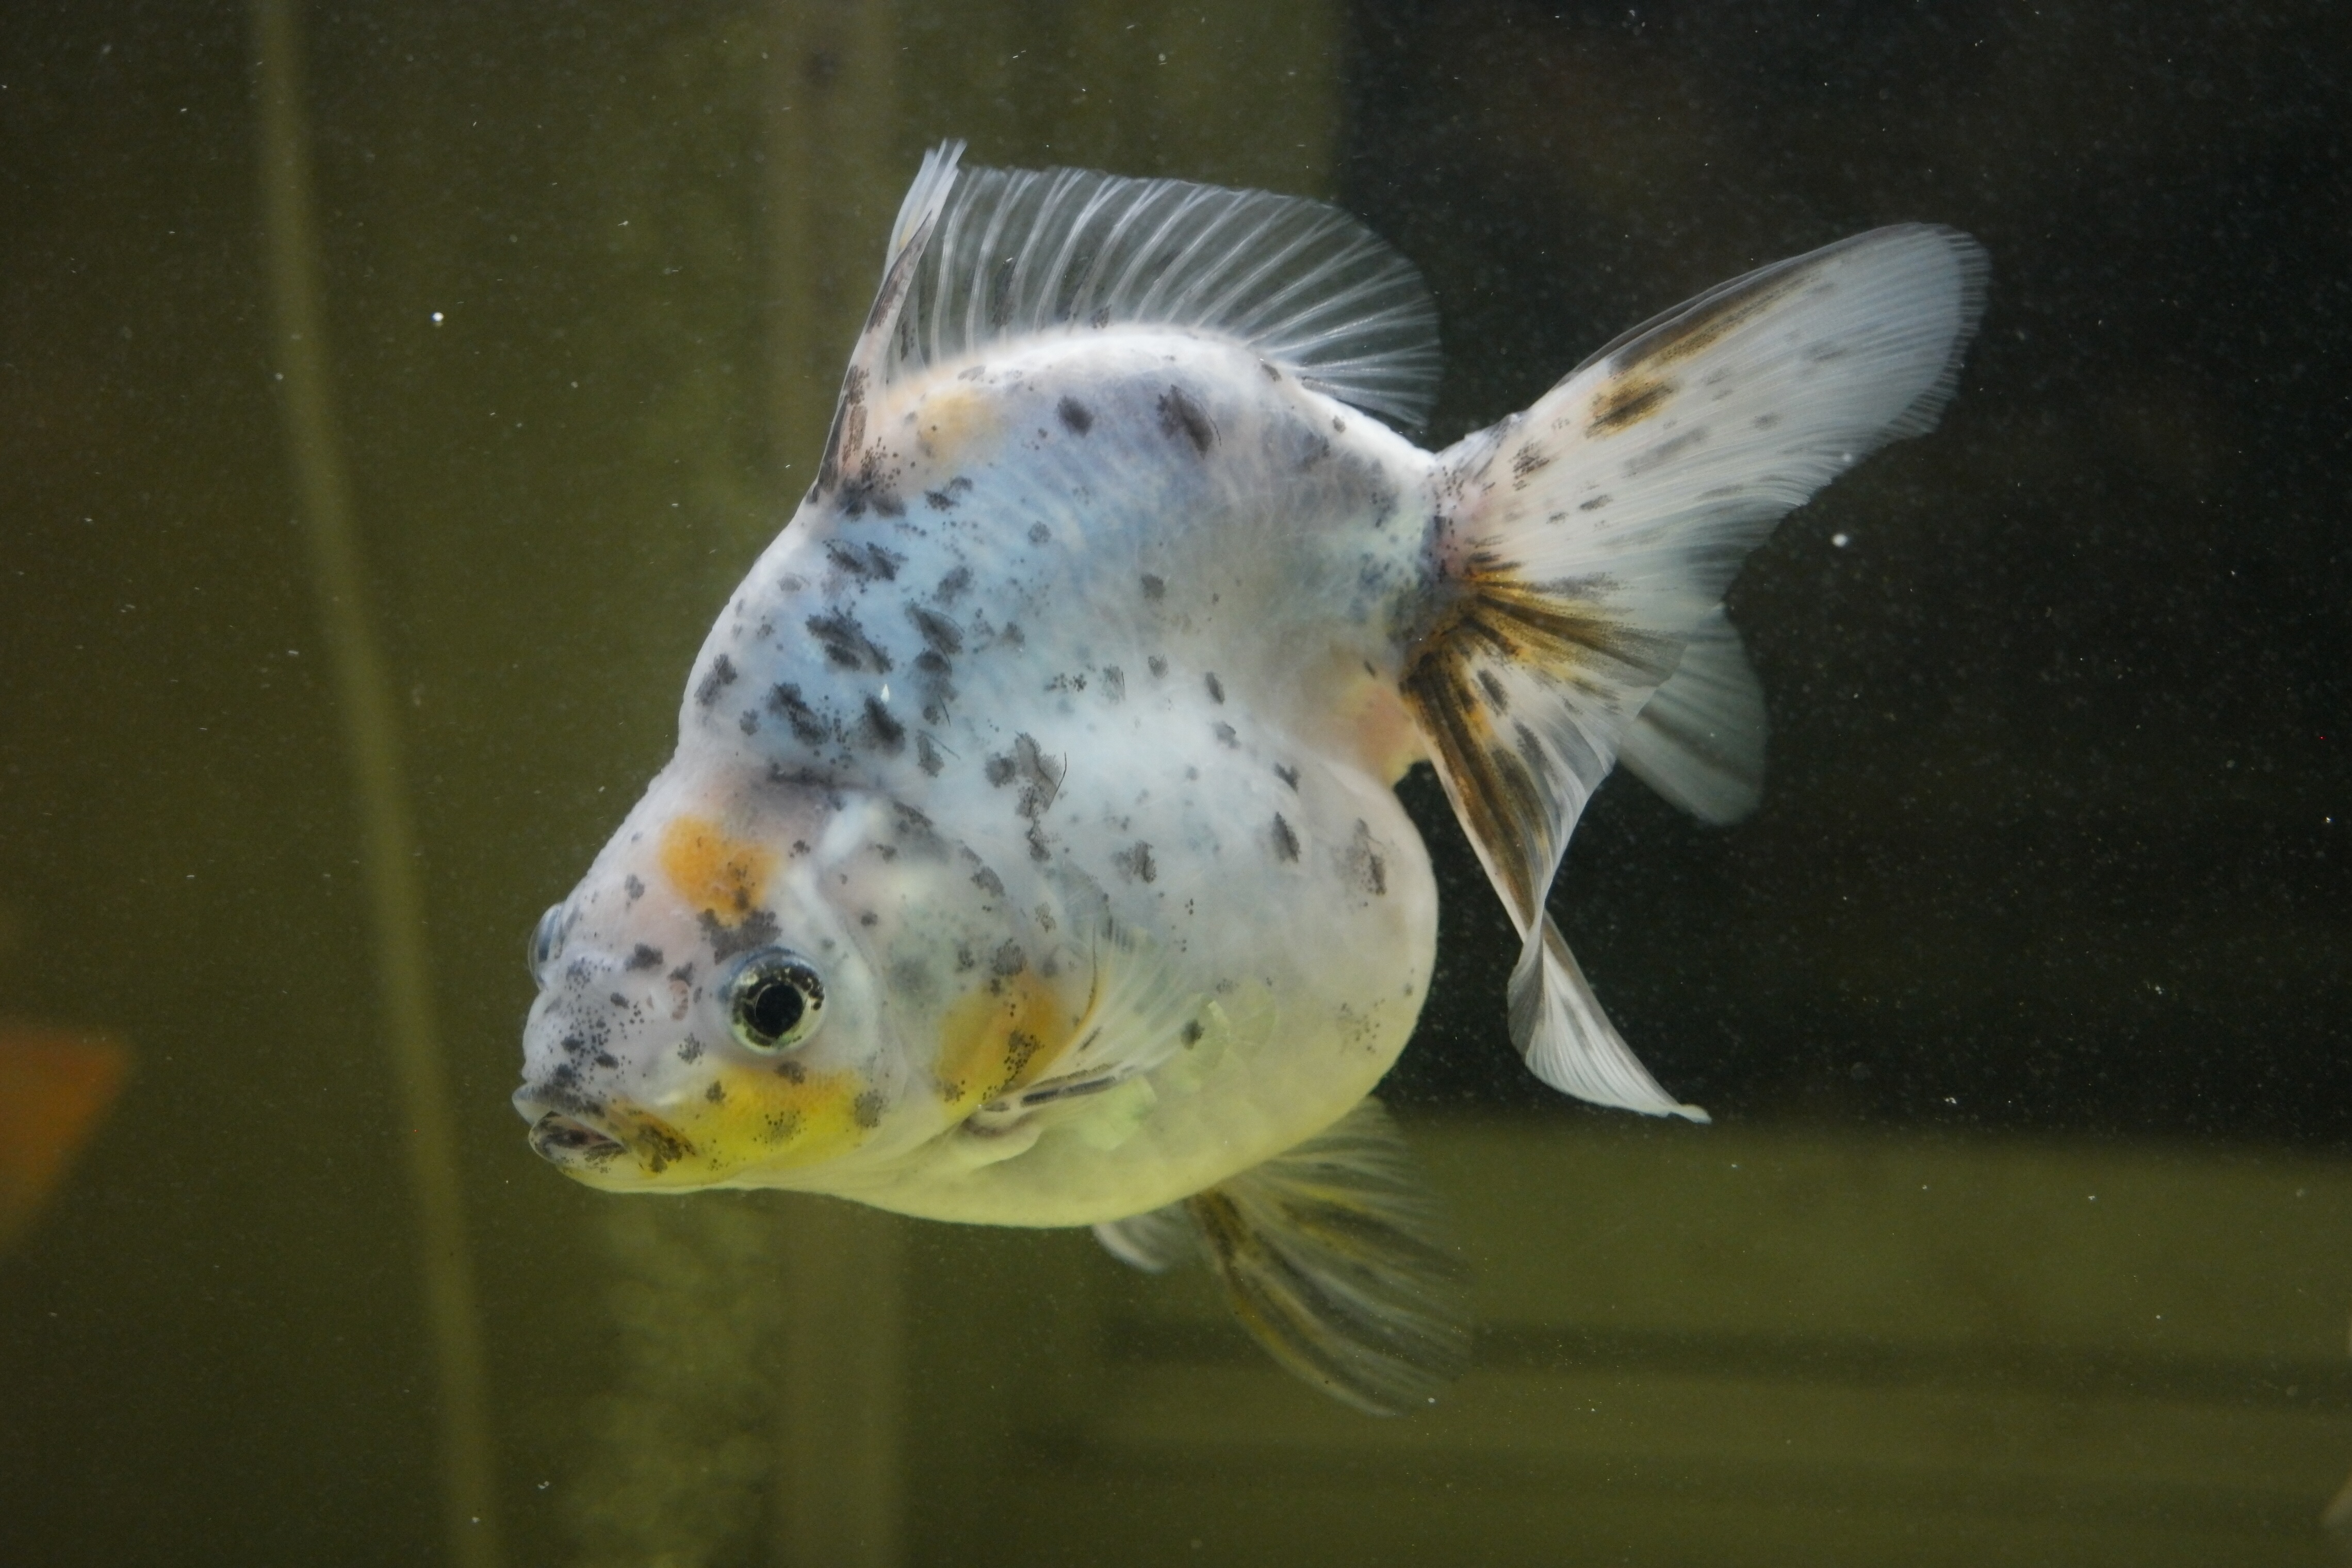
white, underwater, biology, fish, fauna, aquarium, vertebrate, goldfish, white fish, marine biology